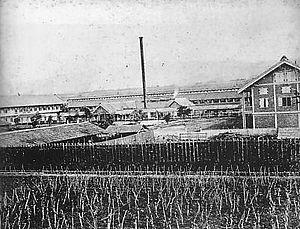
Wada Ei, 8 octobre 1857 - 26 septembre 1929, est une ouvrière textile et diariste durant l'ère Meiji de l'histoire du Japon, fille d'un samouraï de Matsushiro dans la province de Shinano. Elle est connue pour avoir écrit ses mémoires intitulées « Journal de Tomioka » dans lesquelles elle fait la chronique de sa vie parmi les travailleuses de la filature de soie de Tomioka.